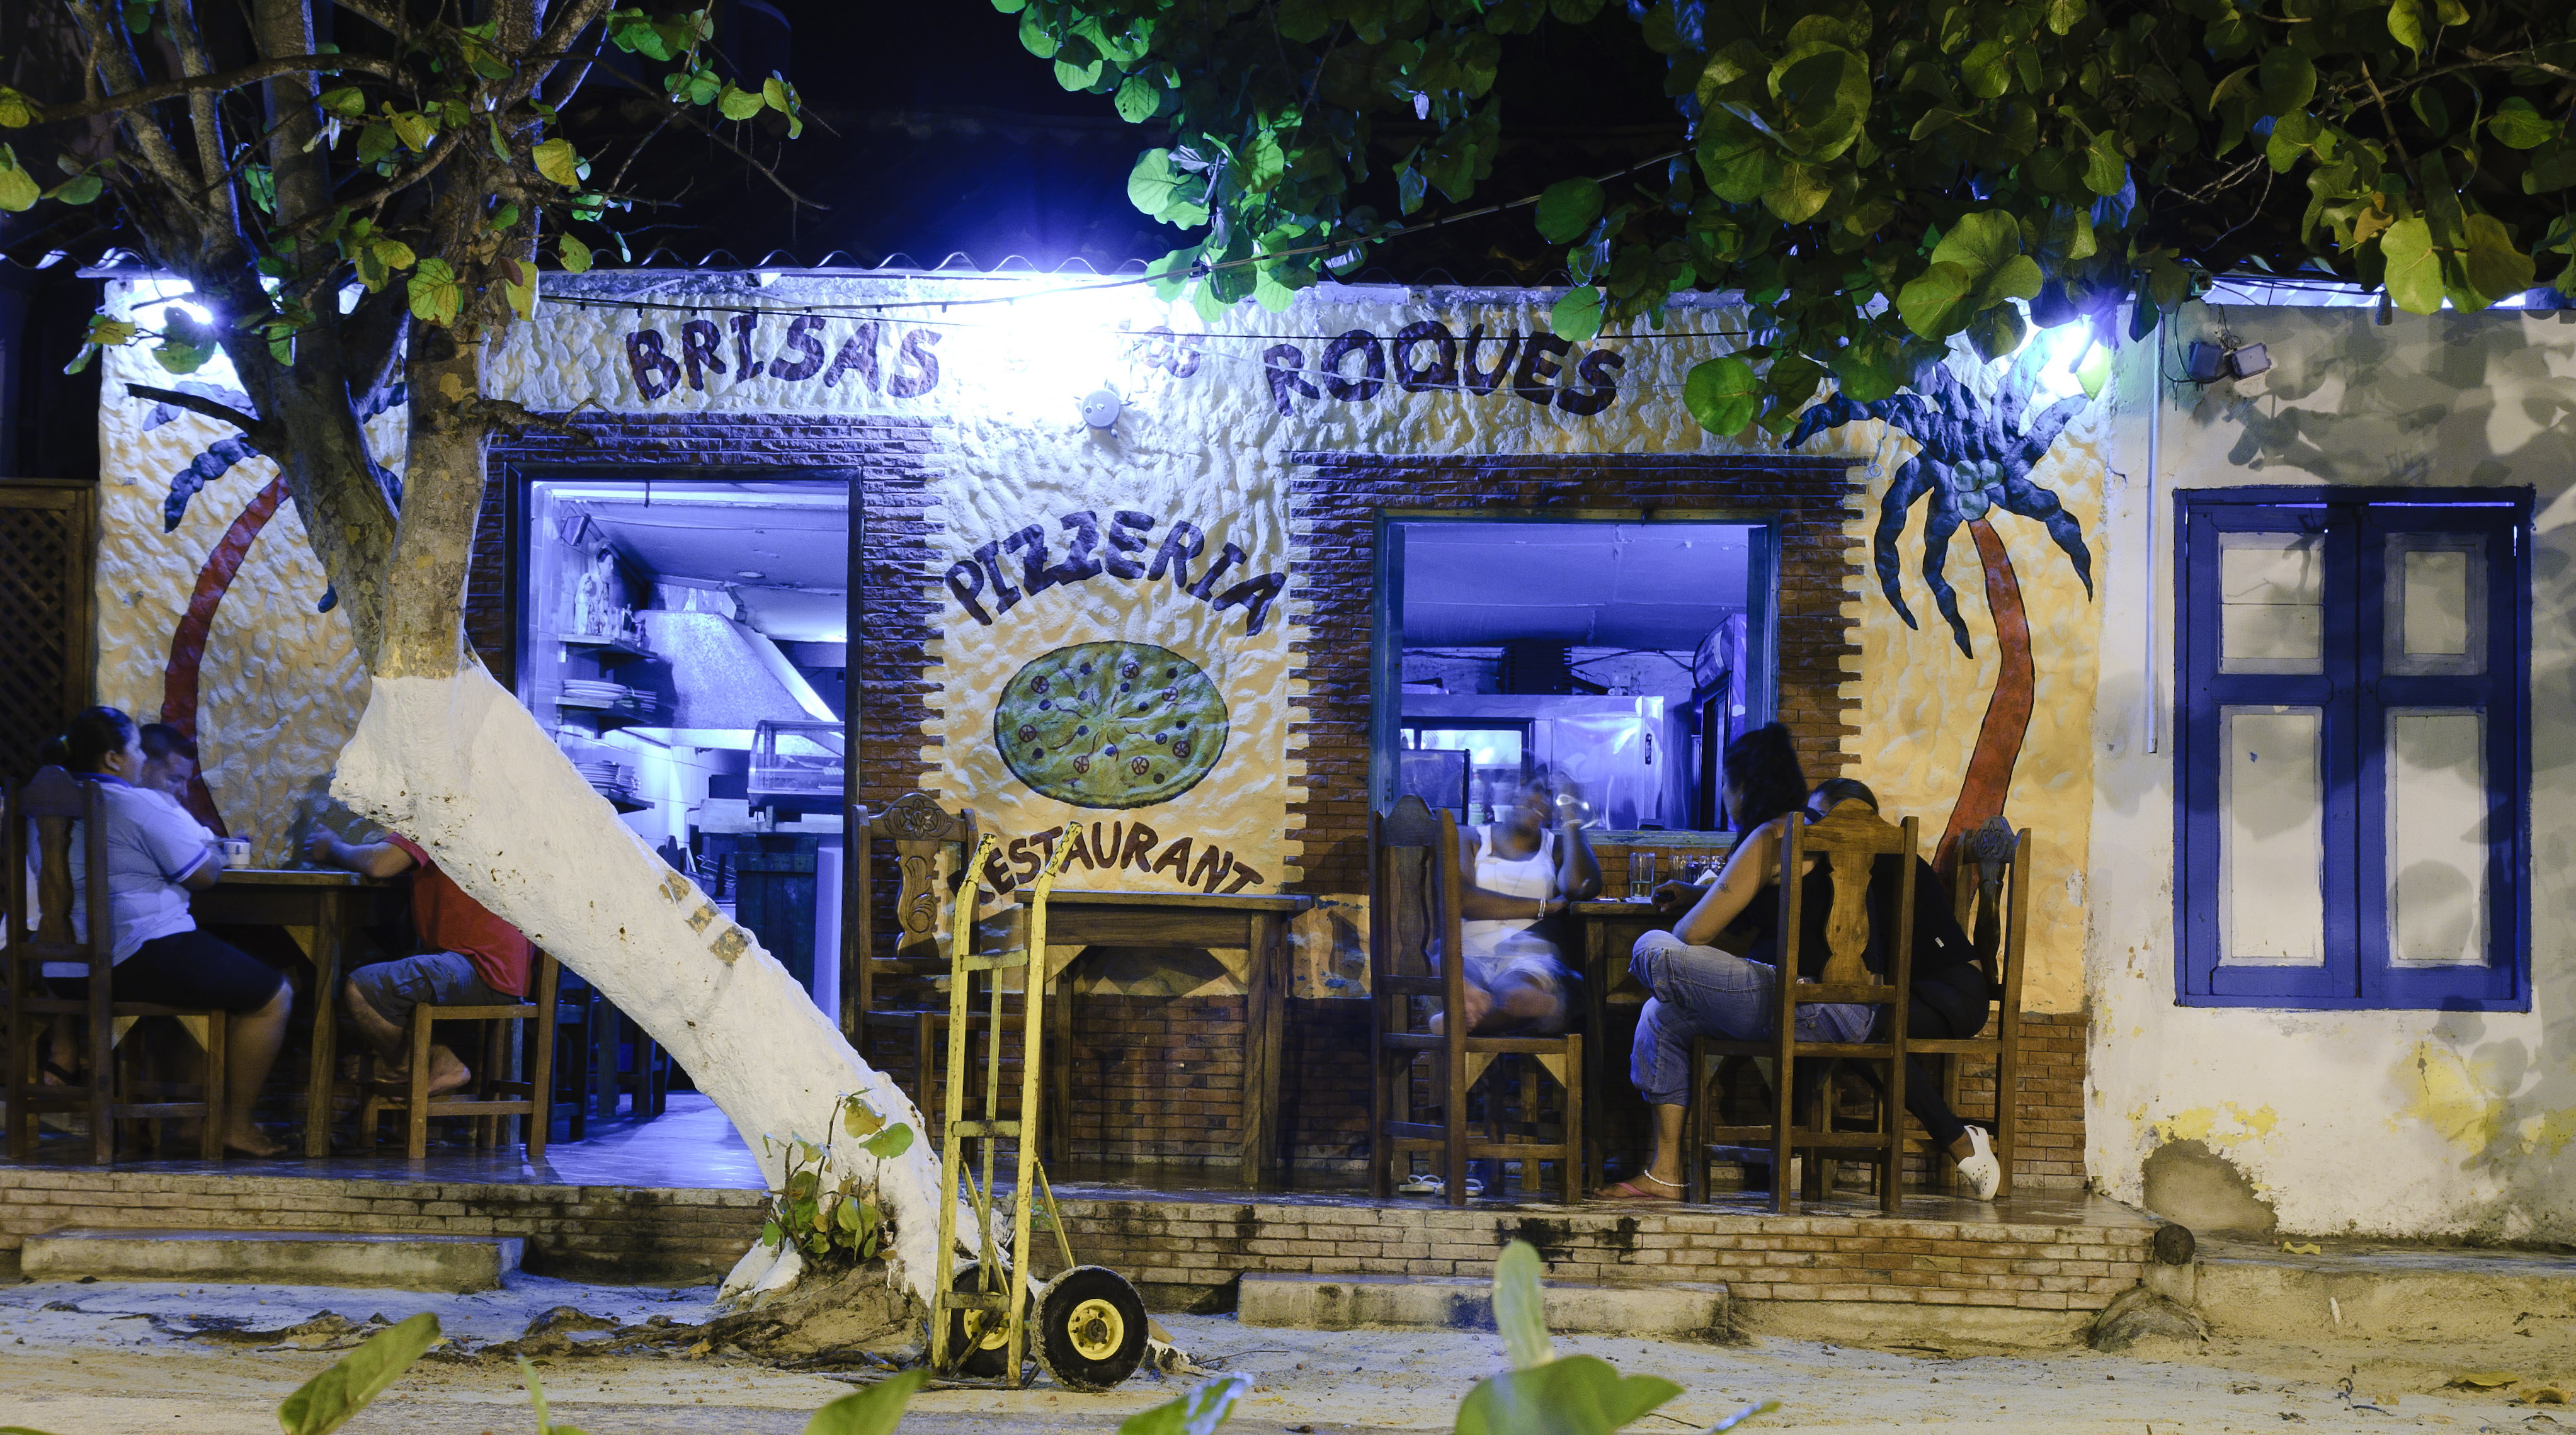
nikon, art, venezuela, d300, losroques, urban area